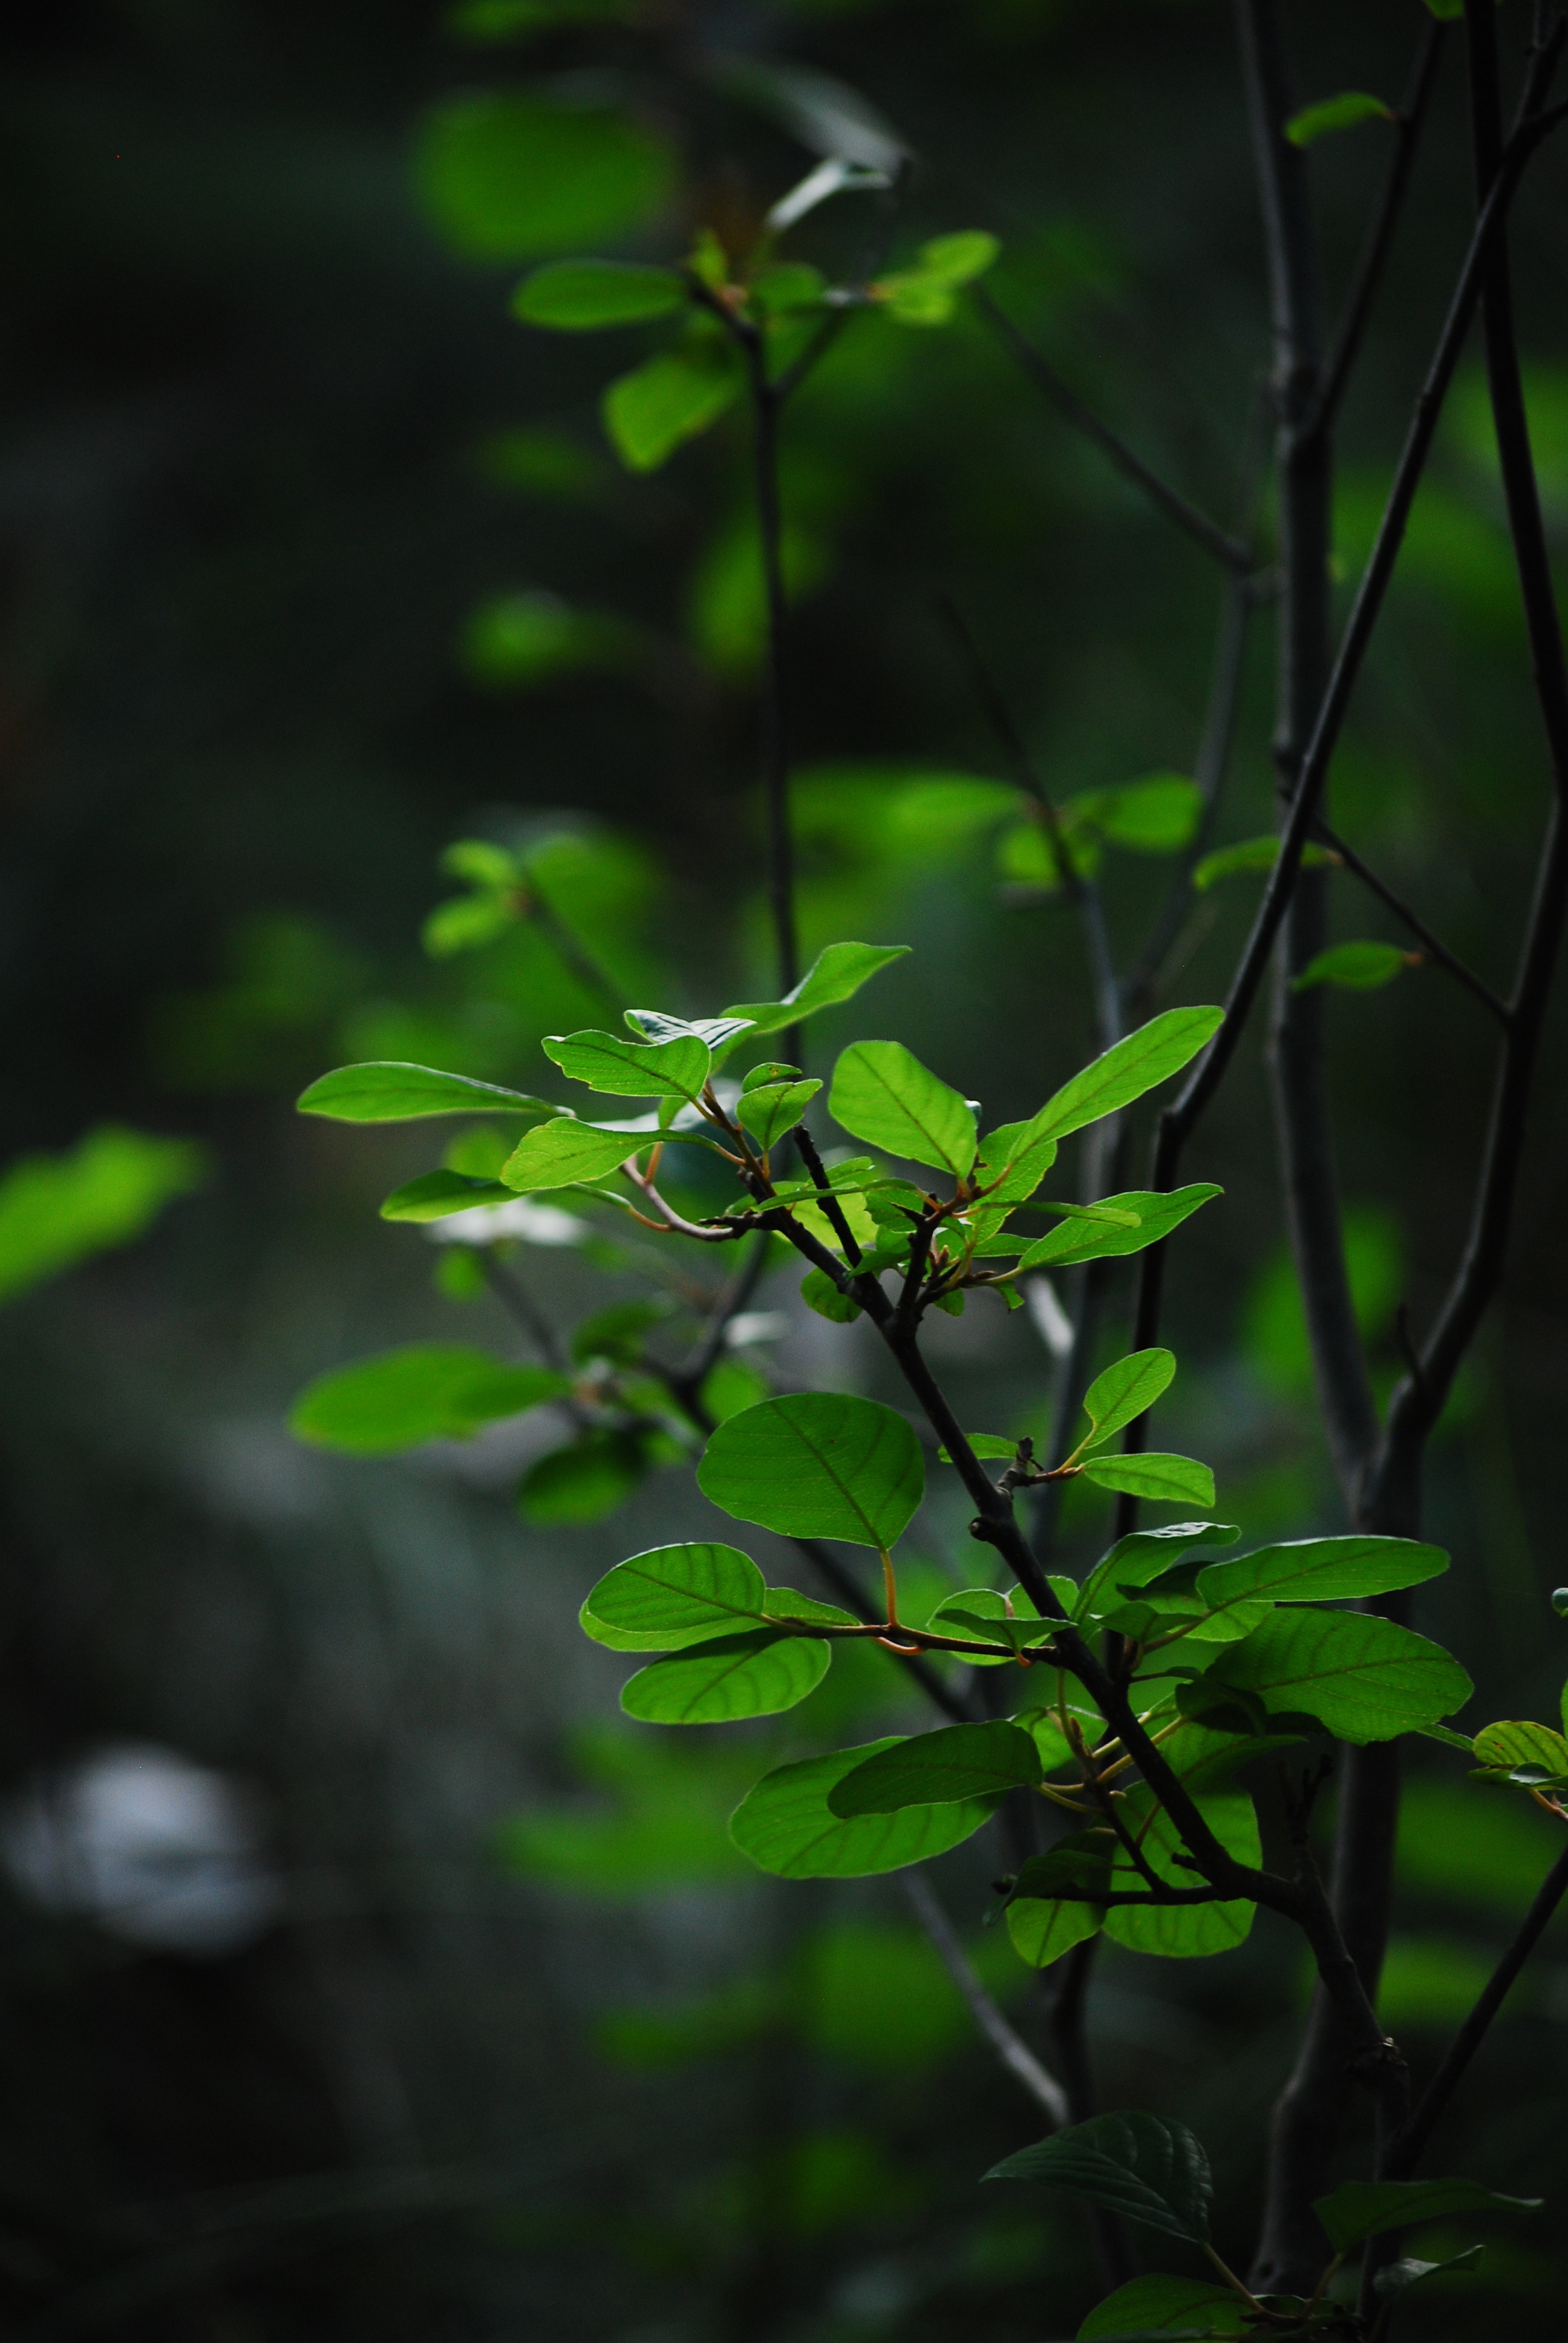
tree, nature, forest, branch, light, growth, plant, sunlight, leaf, flower, purple, moody, dark, wild, environment, foliage, spring, green, jungle, dirt, peaceful, natural, botany, environmental, garden, flora, sprout, plants, life, flowers, wild flowers, leaves, sad, earth, rainforest, growing, leafs, deciduous, new, scene, woodland, habitat, bud, haunting, organic, wellness, new beginning, natural environment, plant stem, woody plant, land plant